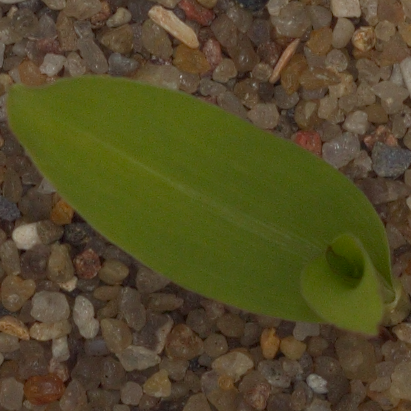
Label: maize